Ulf Malmros

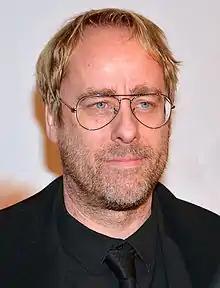
Ulf Malmros at Guldbaggegalan 2013.

Ulf Peter Vilhelm Malmros (born 16 March 1965) is a Swedish screenwriter and film director.